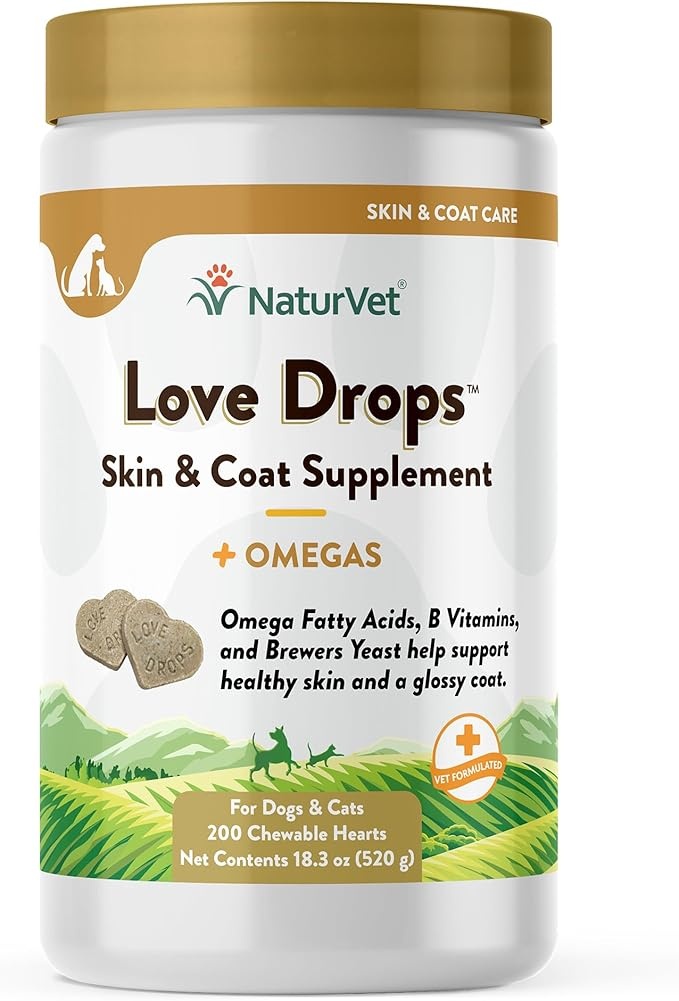
NaturVet Love Drops Plus Omegas Skin & Coat Supplement for Dogs and Cats – for Dog Skin, Cat Coats – Includes Brewer’s Dried Yeast, Omega-3, Omega-6 – Peanut Butter Flavor – 200 Ct.
About This MOISTURIZING PET SKIN SUPPLEMENTS FOR DOGS AND CATS: Encourage a healthy coat in dogs and cats with Brewer’s dried yeast and essential Omega-3 and 6 fatty acids found in this dog supplement for skin and coats. This 200-count of heart-shaped chewable tablet pet health supplements for healthy skin features a great taste your furry friends will love. BREWER’S DRIED YEAST SKIN SUPPLEMENTS FOR DOGS AND CATS: Give your furry friend the support he needs with these health supplements for dogs and cats that help support proper skin moisture and help combat against pet allergies with Brewer’s Dried Yeast and Omega-3 and 6 fatty acids. PET SKIN & COAT SUPPLEMENT CHEWABLE TABLETS: Your pet’s vitality is important at any age, which is why it’s a solid choice to help your dog or cat add moisture and nutrients to help achieve a glossy coat and healthy skin with these dog coat supplement gel caps that serve as a source of DHA and EPA. VETERINARIAN FORMULATED DOG & CAT SUPPLEMENTS: Support your pet’s coat health and ensure his skin has the proper moisture with these dog supplements that work to combat environmental pollution and support proper skin moisture. Each cat skin supplement includes a blend of Brewer’s dried yeast and Omega-3 and 6. PET PRODUCTS YOU CAN TRUST: Since 1994, NaturVet has been serving the four-legged community with wholesome, vitamin-infused dog supplements so that your pup or senior dog maintains a healthy lifestyle. Made in the USA, each pet product from NaturVet is cGMP compliant and wheat-free.
Brand: NaturVet
Category: Animals & Pet Supplies > Pet Supplies > Pet Vitamins & Supplements > Skin & Coat